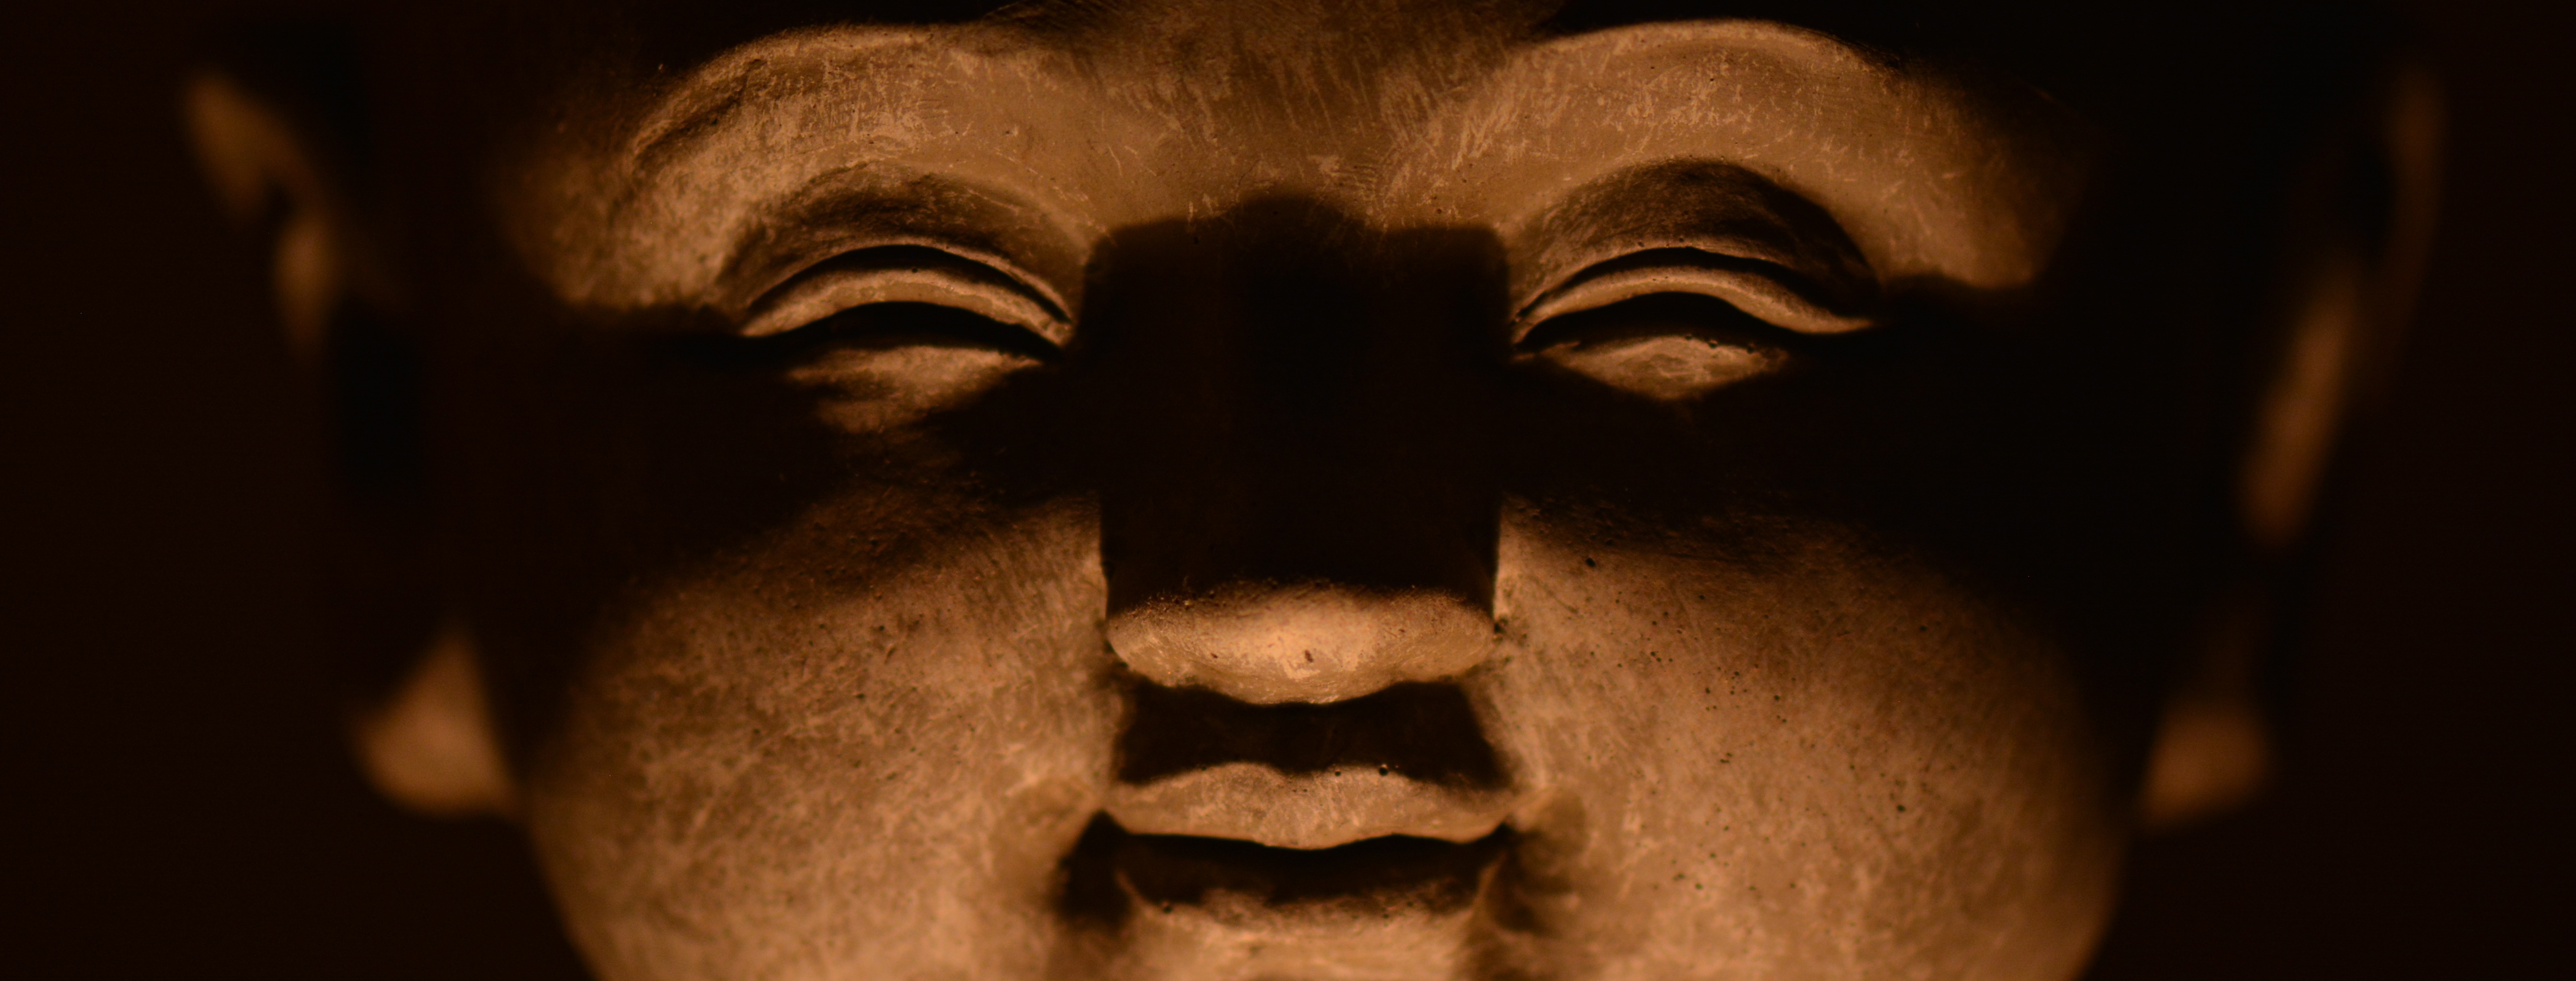
photography, religion, darkness, rest, zen, close up, sculpture, art, meditation, temple, faith, head, buddha, image, spirituality